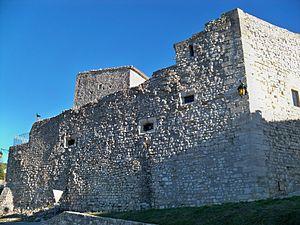
Anciens remprts d'Aurel (Vaucluse), au niveau du Chateau
Aurel est une commune française située dans le département de Vaucluse en région Provence-Alpes-Côte d'Azur.